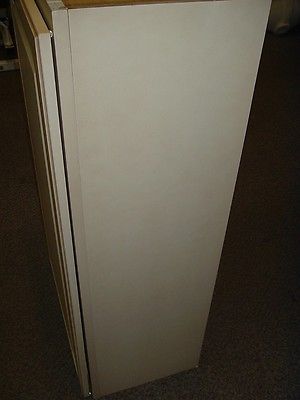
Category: cabinet